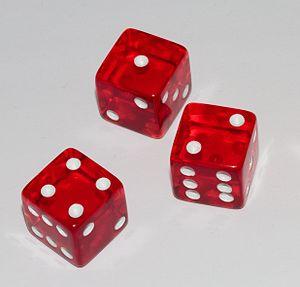
3 dés à 6 faces.